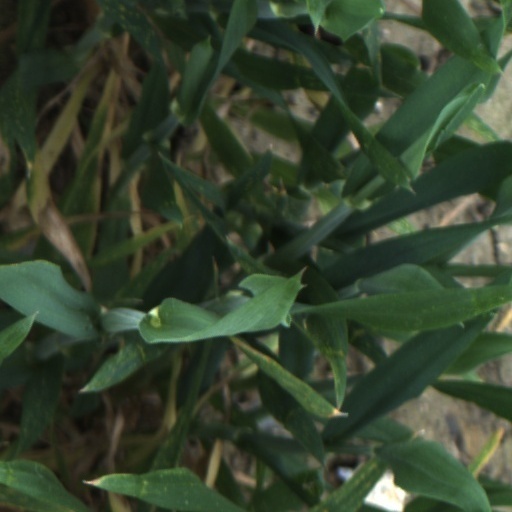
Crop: wheat